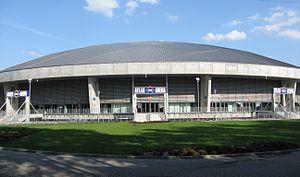
Le 18ᵉ championnat du monde masculin de volley-ball se déroule du 30 août au 21 septembre 2014 en Pologne. Il met aux prises les vingt-quatre meilleures équipes mondiales.
Le 26ᵉ Championnat d'Europe féminin de volley-ball a lieu à Łódź, Katowice, Bydgoszcz et Wrocław du 25 septembre au 4 octobre 2009.
Le XXXVIᵉ Championnat d'Europe de basket-ball masculin s'est déroulé du 7 au 20 septembre 2009 en Pologne.